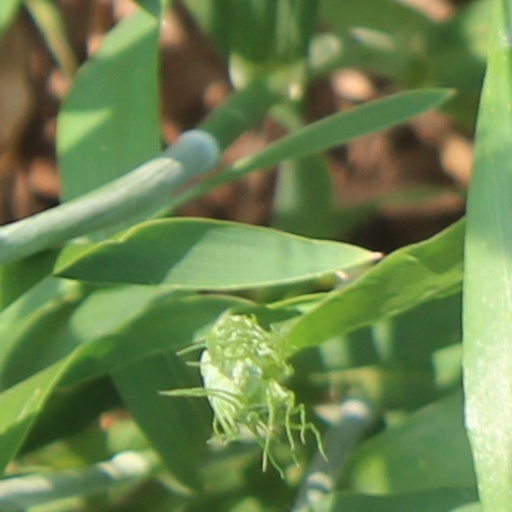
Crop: wheat